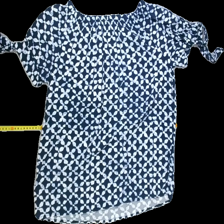
View: back
Type: Blouse
Category: Ladies
Brand: Free quent
Colors: Blue, White
Material: 100%viscose
Pattern: Floral print
Cut: Regular, C-collar
Size: S
Season: All
Trend: No trend
Stains: No
Price range: 50-100
Recommended usage: Reuse